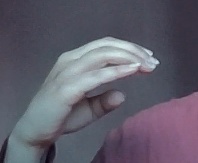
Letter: jeem